Donji Humac

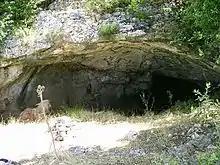
Entrance to the Kopačina cave

Cultural objects dug out from the cave of Kopačina, to the north-west of Donji Humac, indicate human habitation since the Stone Age. The cave is about long and has two chambers.